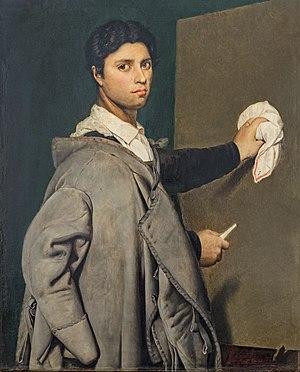
Le musée Ingres-Bourdelle, anciennement musée Ingres, est un musée d'art et d'archéologie installé dans l'ancien hôtel de ville, qui fut le palais épiscopal des évêques de Montauban, construit au XVIIᵉ siècle en France.
Marie-Anne-Julie Forestier, née le 13 juin 1782 à Paris, morte après 1843 est une peintresse française, élève de Jacques-Louis David.
Autoportrait à vingt-quatre ans est un tableau peint par Jean-Auguste-Dominique Ingres en 1804 et exposé au Salon de 1806. Premier autoportrait de l'artiste, celui-ci connut diverses modifications entre 1804 et 1851, le premier état est connu par une gravure de Jean-Louis Potrelle datée de 1806 et retouchée par Ingres, une copie de Marie-Anne-Julie Forestier de 1807, et une photographie prise vers 1849 par Charles Marville.